Paleobiota of the Klondike Mountain Formation

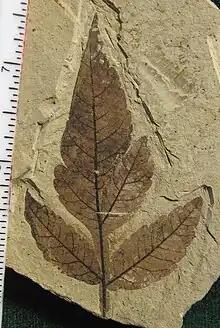
"Rhus" hybrid leaf with lobed terminal leaflet

Over a dozen different Rosaceae genera, both extant and extinct, have been identified in the formation providing some of the oldest reliable macrofossil records (excluding fossil pollen) for the family. Benedict "et al." (2011) described first fossils for the prunoid genus "Oemleria" along with the oldest "Prunus" flowers. The "Prunus" flowers are complemented by leaf fossils representing five to six distinct morphotypes. "Spiraea" is known from an inflorescence with multiple flowers and leaves that are either from the genus or a closely related extinct type. The leaves frequently are preserved with a persistent stipule, a feature not found in modern "Spiraea" species. The firethorn genus "Pyracantha" and the South American genus "Hesperomeles" have been tentatively identified from leaves while Maloidea leaves belonging to either "Malus" or "Pyrus" have been found. Two distinct species of the Asian endemic genus "Photinia" are known, however only one of them "Photinia pagae" had been described as of 2007. The rosaceous genus "Physocarpus" had been reported by Hopkins and Wehr (1994) as also occurring in the formation, however subsequent examination of the fossils by Oh & Potter (2005) failed to find stellate trichomes which are a distinct feature of the genus. They noted the fossils might be stem Neillieae, the rose tribe containing both "Physocarpus" and "Neillia", or possibly "Rubus", "Crataegus", or "Ribes".